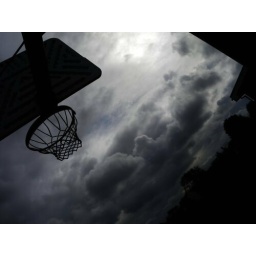
basket ball game in the clouds